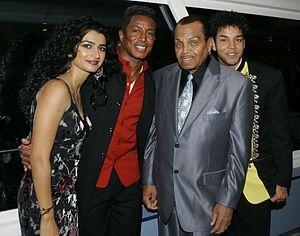
Jermaine La Jaune Jackson, né le 11 décembre 1954 à Gary, est un chanteur de rhythm and blues américain, pop, funk, également bassiste, producteur et auteur-compositeur de chansons. Il est notamment le frère de Michael Jackson et est le quatrième enfant de la famille Jackson. Il est cochanteur et bassiste à partir de 1964 dans les Jackson Five jusqu'au départ de ses frères du label Motown en 1976. Il réintègre le groupe dans les années 1980.